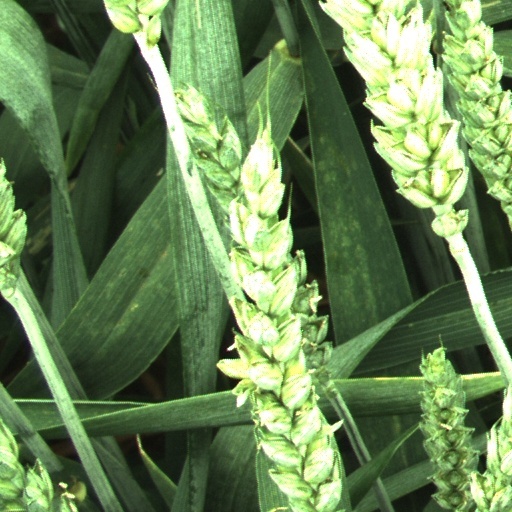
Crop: wheat